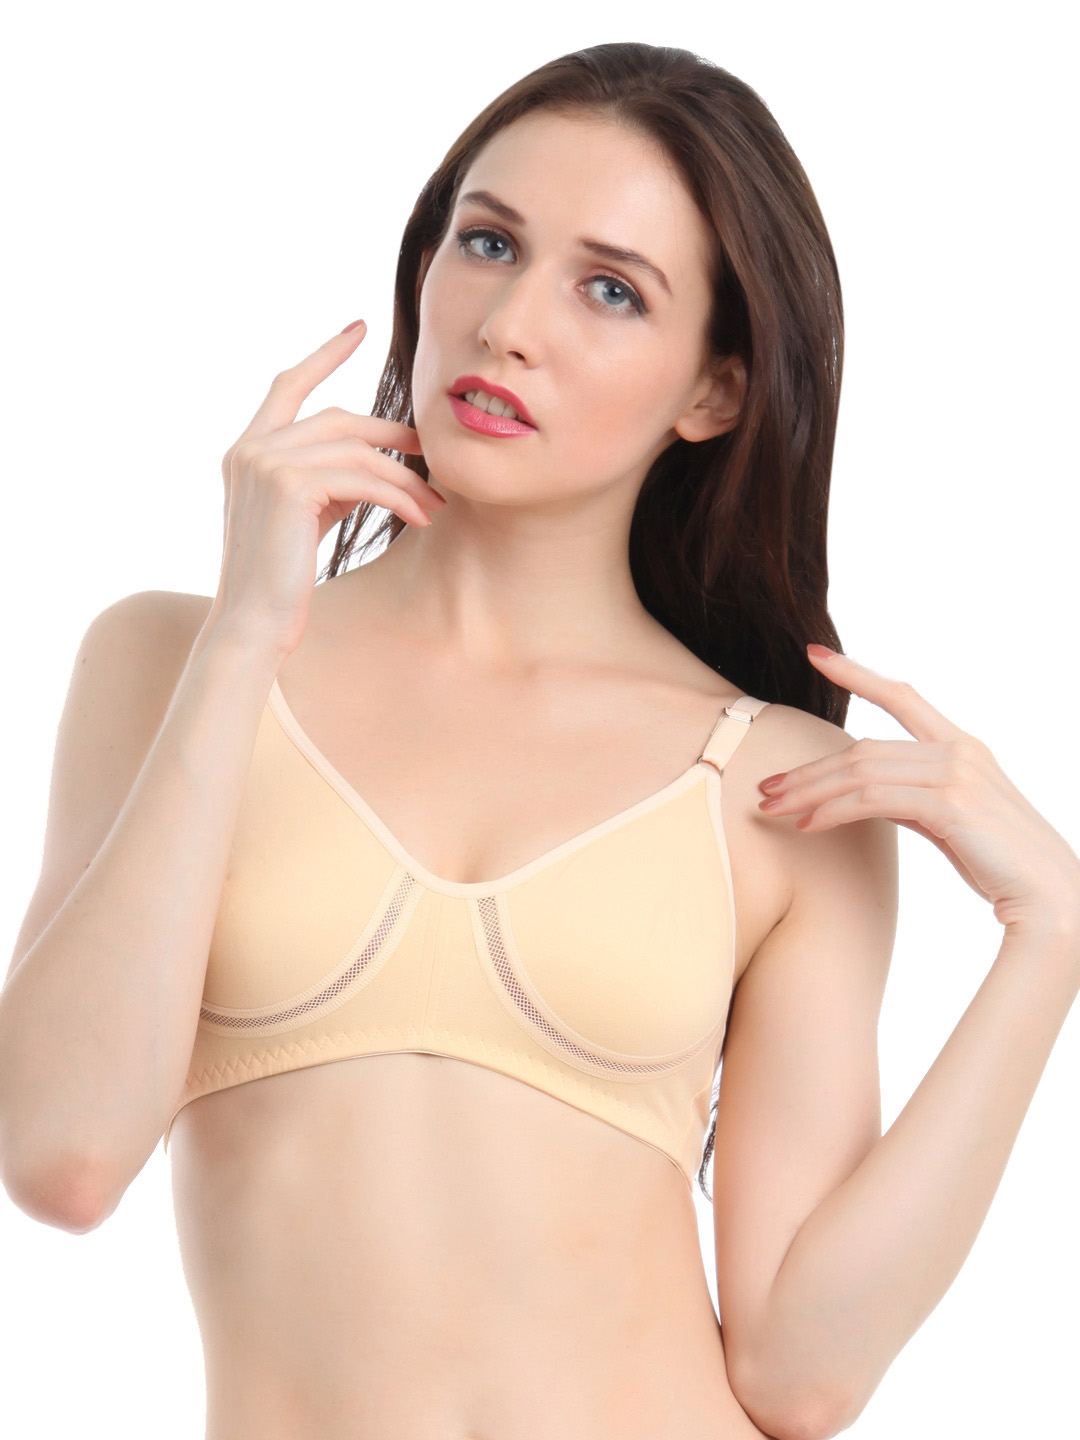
Miss-T Beige Bra
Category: Apparel / Innerwear / Bra
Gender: Women
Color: Beige
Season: Summer 2012
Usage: Casual